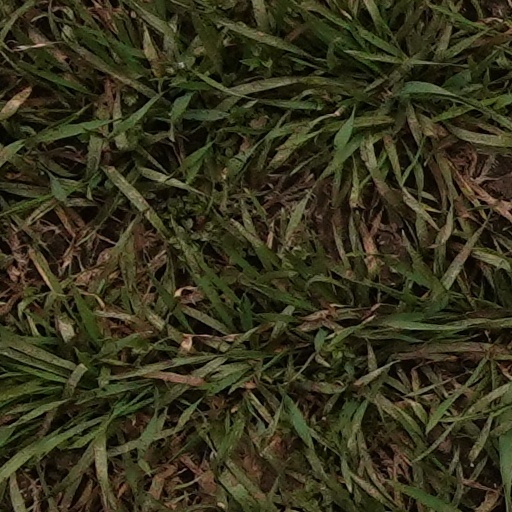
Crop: wheat